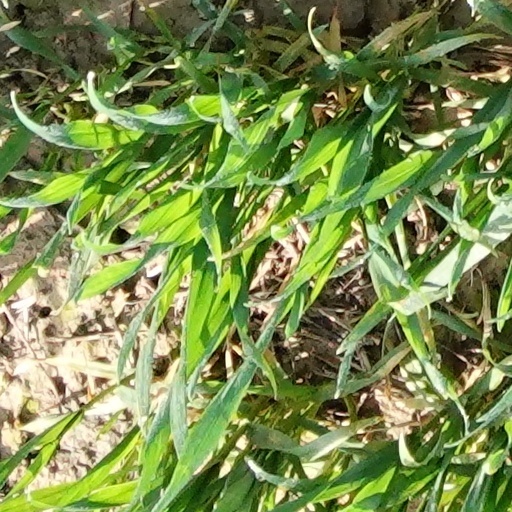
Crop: wheat